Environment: real
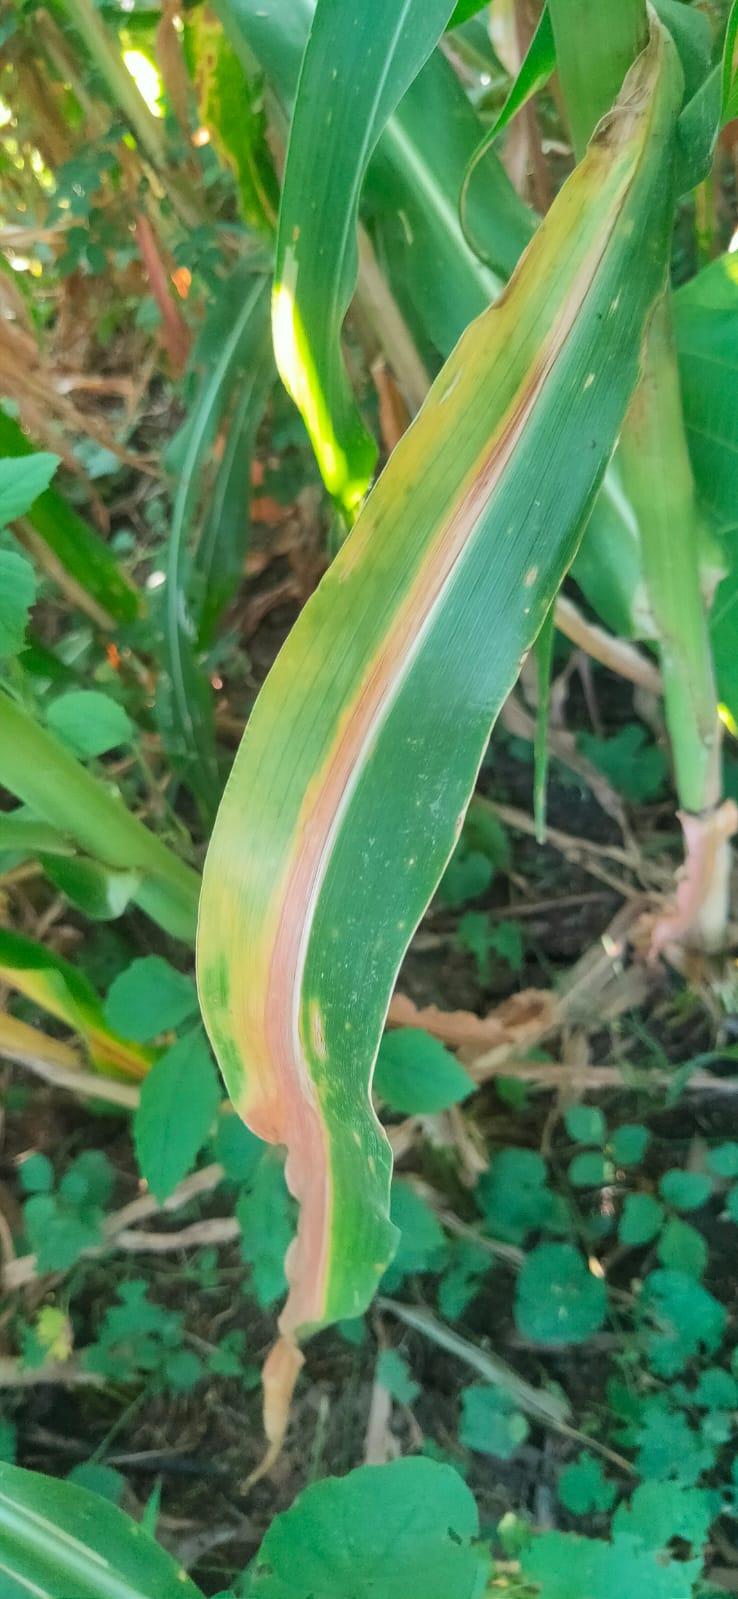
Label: nitrogen_deficiency